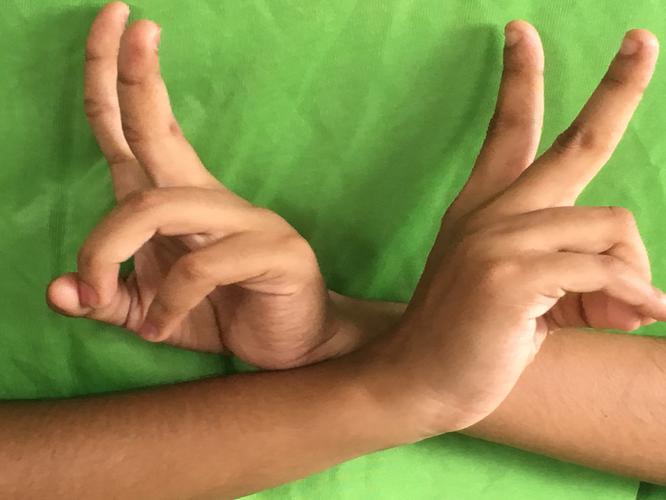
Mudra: Kartariswastika
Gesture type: double_hand